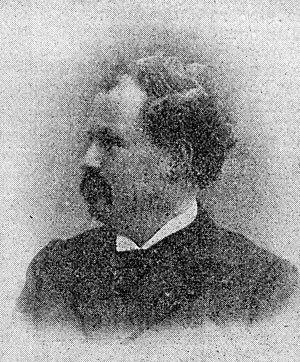
Touche à tout 1910 2eme semestre p 222 Frédéric Loliée par Henri Manuel
La rue Frédéric-Loliée est une voie du 20ᵉ arrondissement de Paris, en France.